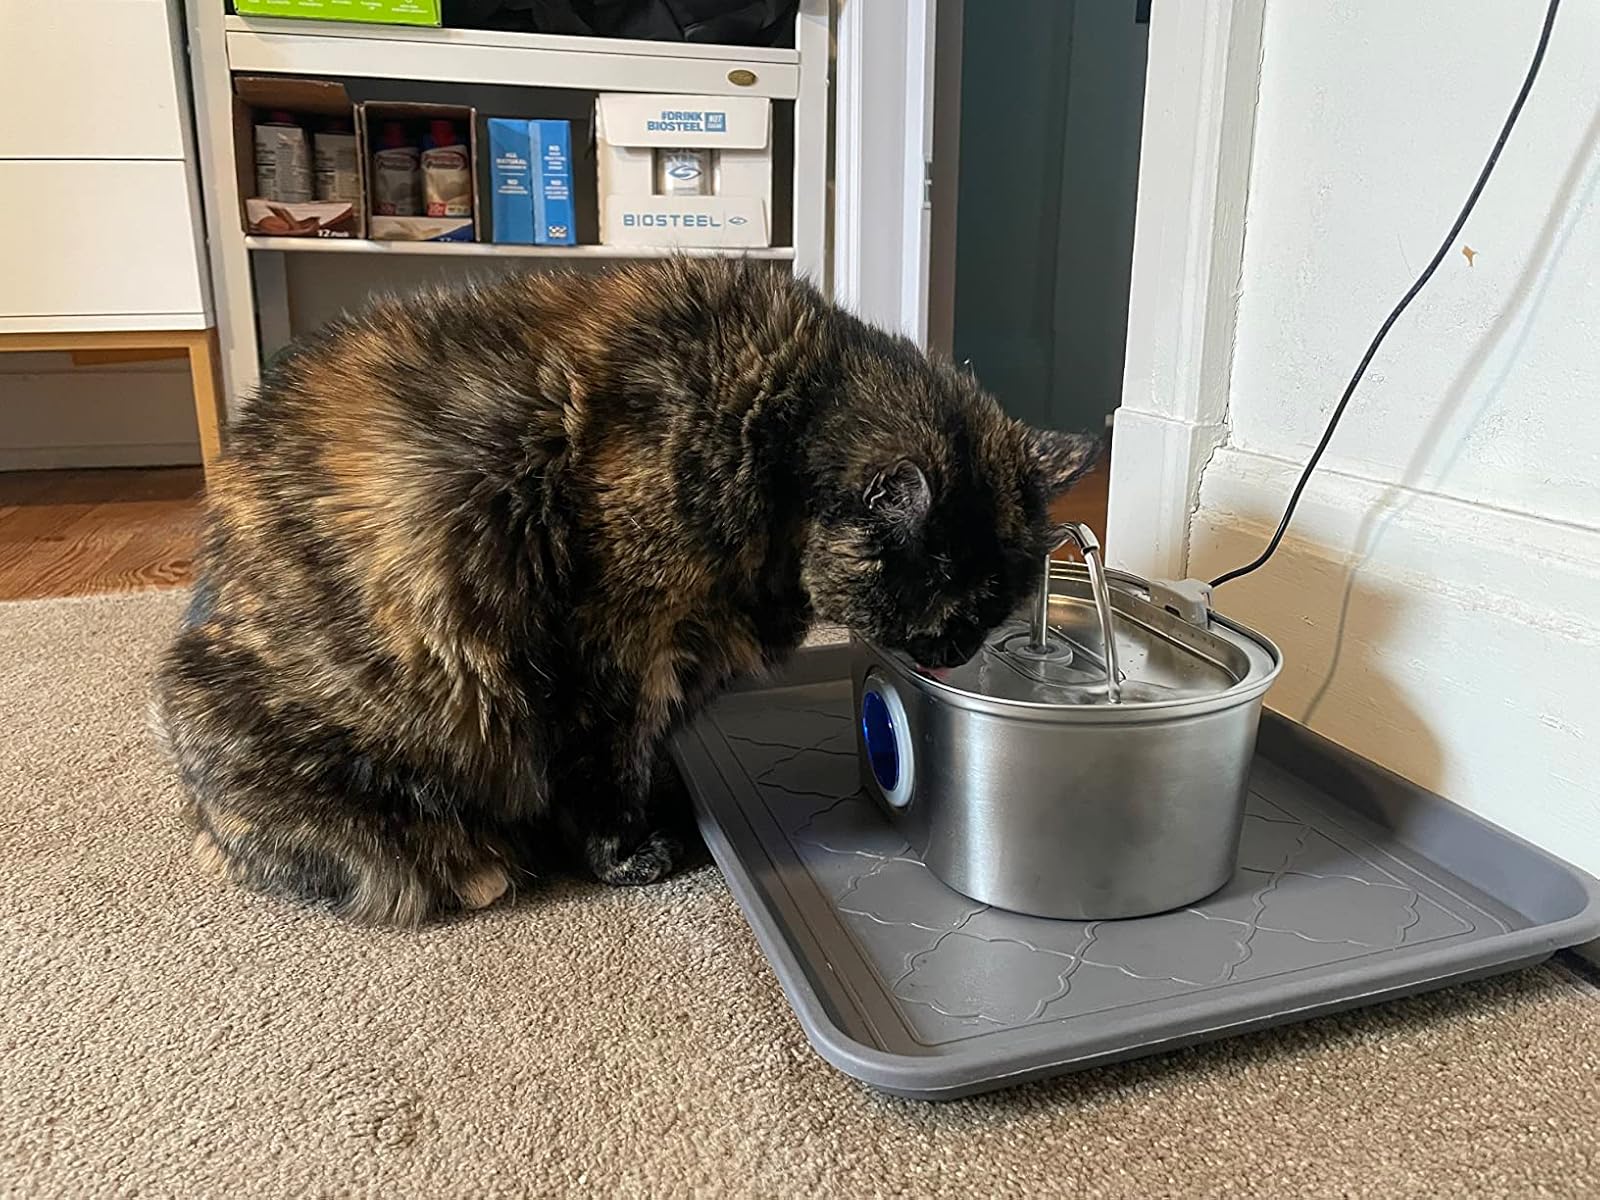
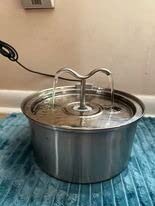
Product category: items_bowl
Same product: no